Bobby Beaton

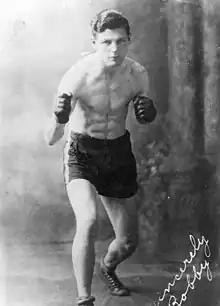
Bobby Beaton at age 19

Robert Beaton (June 19, 1912 – June 11, 2007) was an Atlantic Canadian hockey player, boxer and boxing referee.